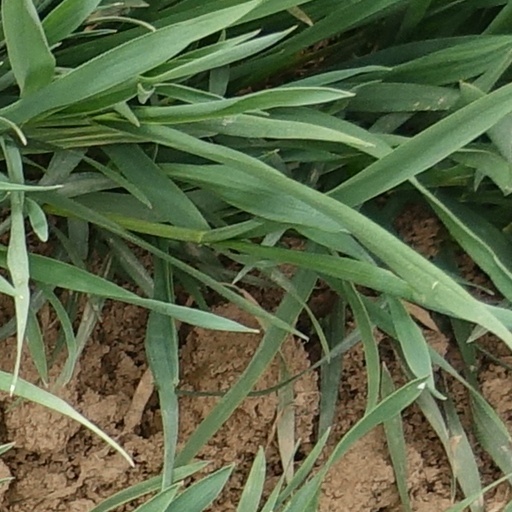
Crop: wheat